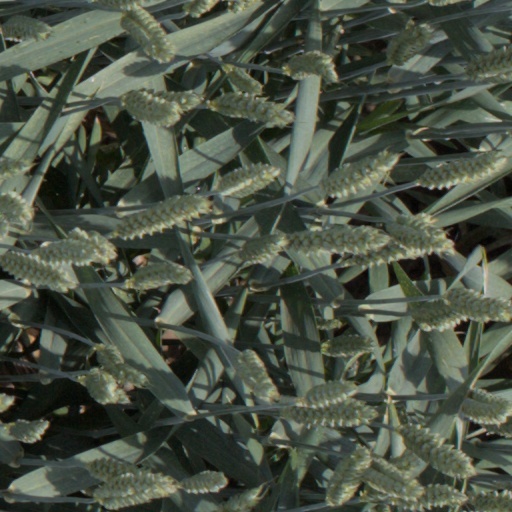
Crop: wheat